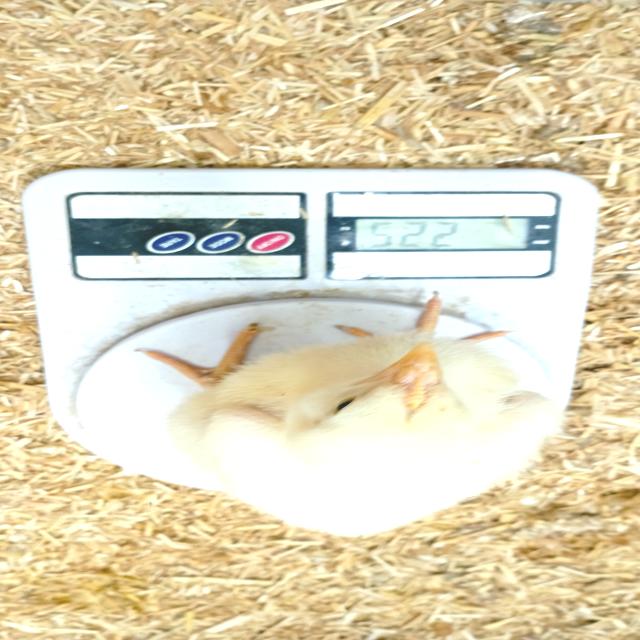
Weight: 225 g